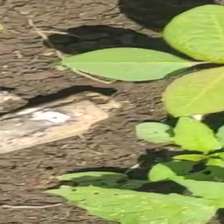
Weed species: Moti_dudhi(Euphorbia_geneculata_L)